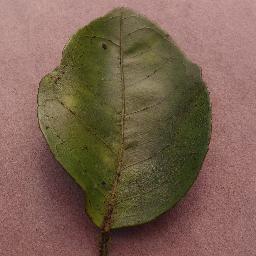
Label: Orange___Haunglongbing_(Citrus_greening)